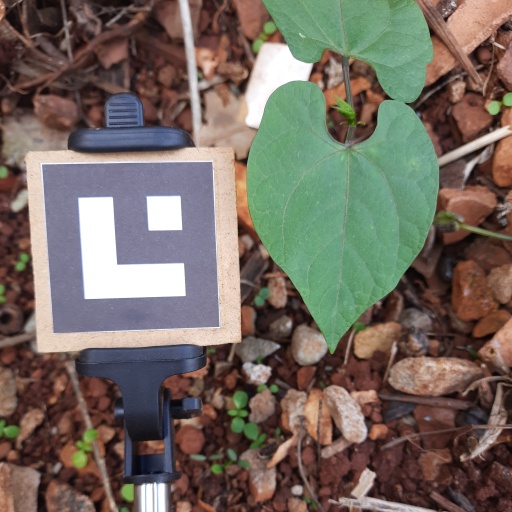
Observations: flat surface, no eating holes, under shade